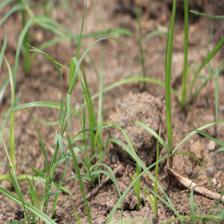
Label: Grass